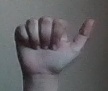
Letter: dhad